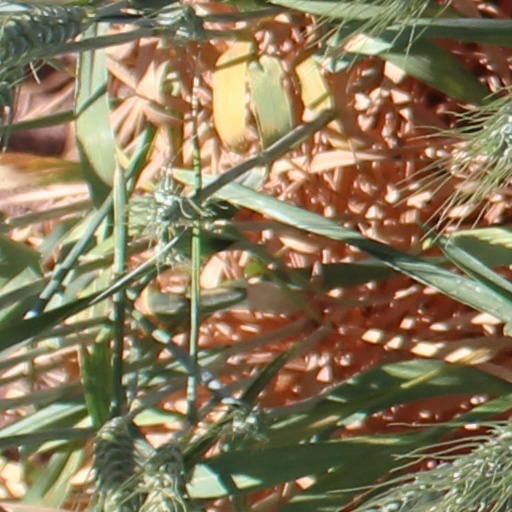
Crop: wheat